Blanca Wetlands

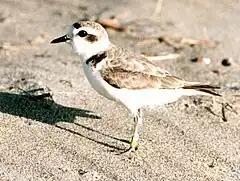
Snowy plover

The wetlands is one of the most important areas for birds in Colorado since it provides habitat for migrating waterbirds or shorebirds.